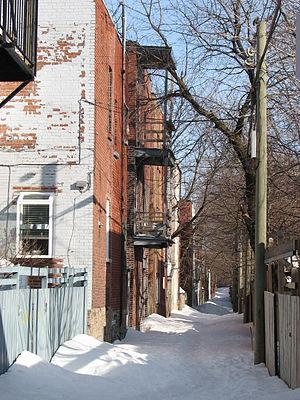
Le réseau routier de la ville de Montréal comprend 4 100 km de voies de circulation, 6 550 kilomètres de trottoirs, 450 km de pistes cyclables et 200 km d’autoroutes. L’histoire, la géographie, le climat et certains éléments culturels donnent à ce réseau des caractéristiques propres.
Dans la région de Montréal, une ruelle est une voie de desserte parallèle aux rues sur laquelle donne la cour arrière des maisons. Il s'agit d'un élément caractéristique de l'urbanisme montréalais des années 1890-1930. Selon l'auteur du guide Marcher à Montréal et ses environs, la ville compterait 450 km de ruelles.